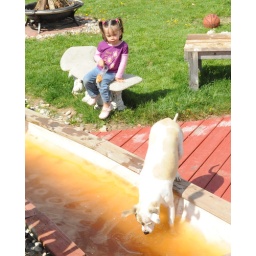
Joey was eating her bag of fritos and watching Lucky bubble fish in the nasty red stream.